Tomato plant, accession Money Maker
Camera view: tilt-top (135 deg); turntable rotation: 240 degrees
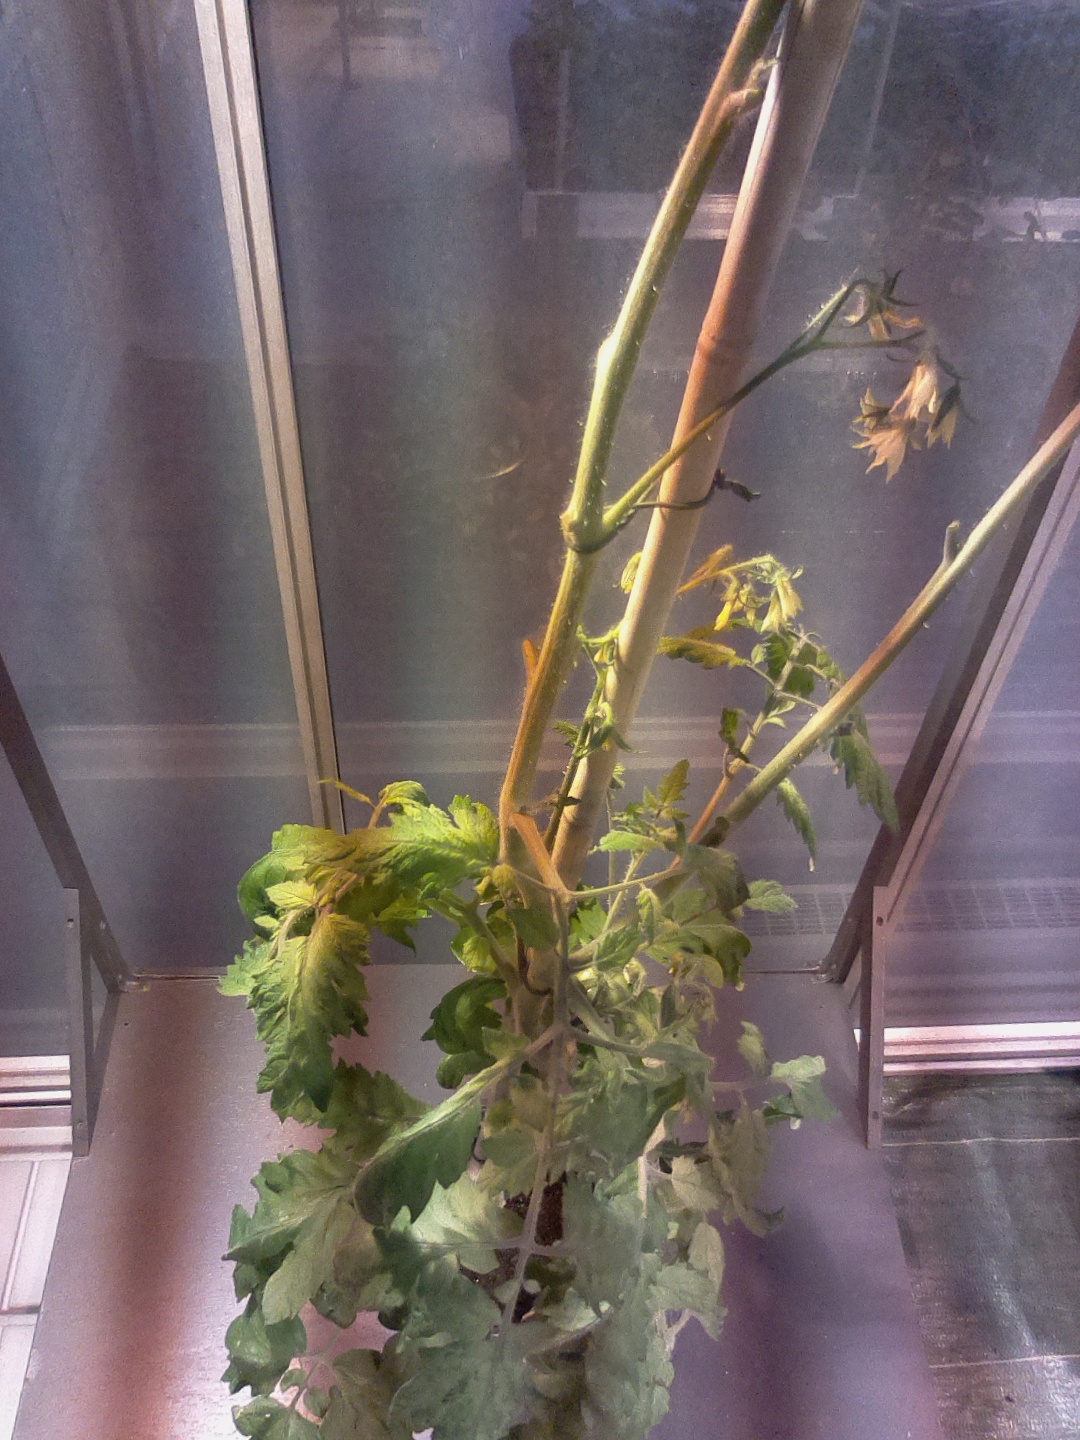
BBCH growth stage 74: 40%-50% of final fruit size